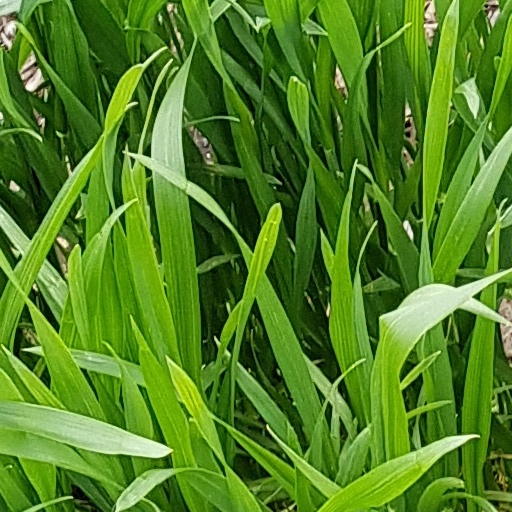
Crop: wheat